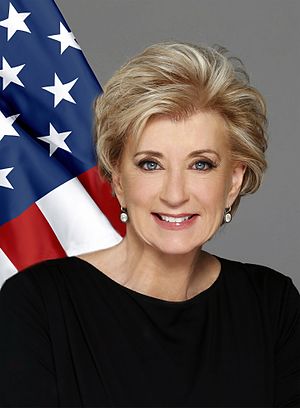
Linda McMahon
Linda Marie McMahon er en amerikansk forretningskvinde og republikansk politiker. Hun var leder af Small Business Administration under Donald Trump fra februar 2017 indtil april 2019. Sammen med sin mand Vince McMahon har hun desuden drevet World Wrestling Entertainment fra 1980 til 2009.